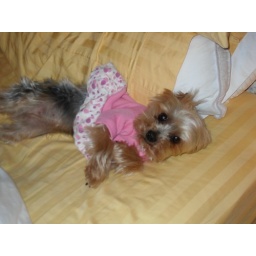
Princess in pink dress on bed